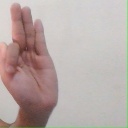
अक्षर: फ